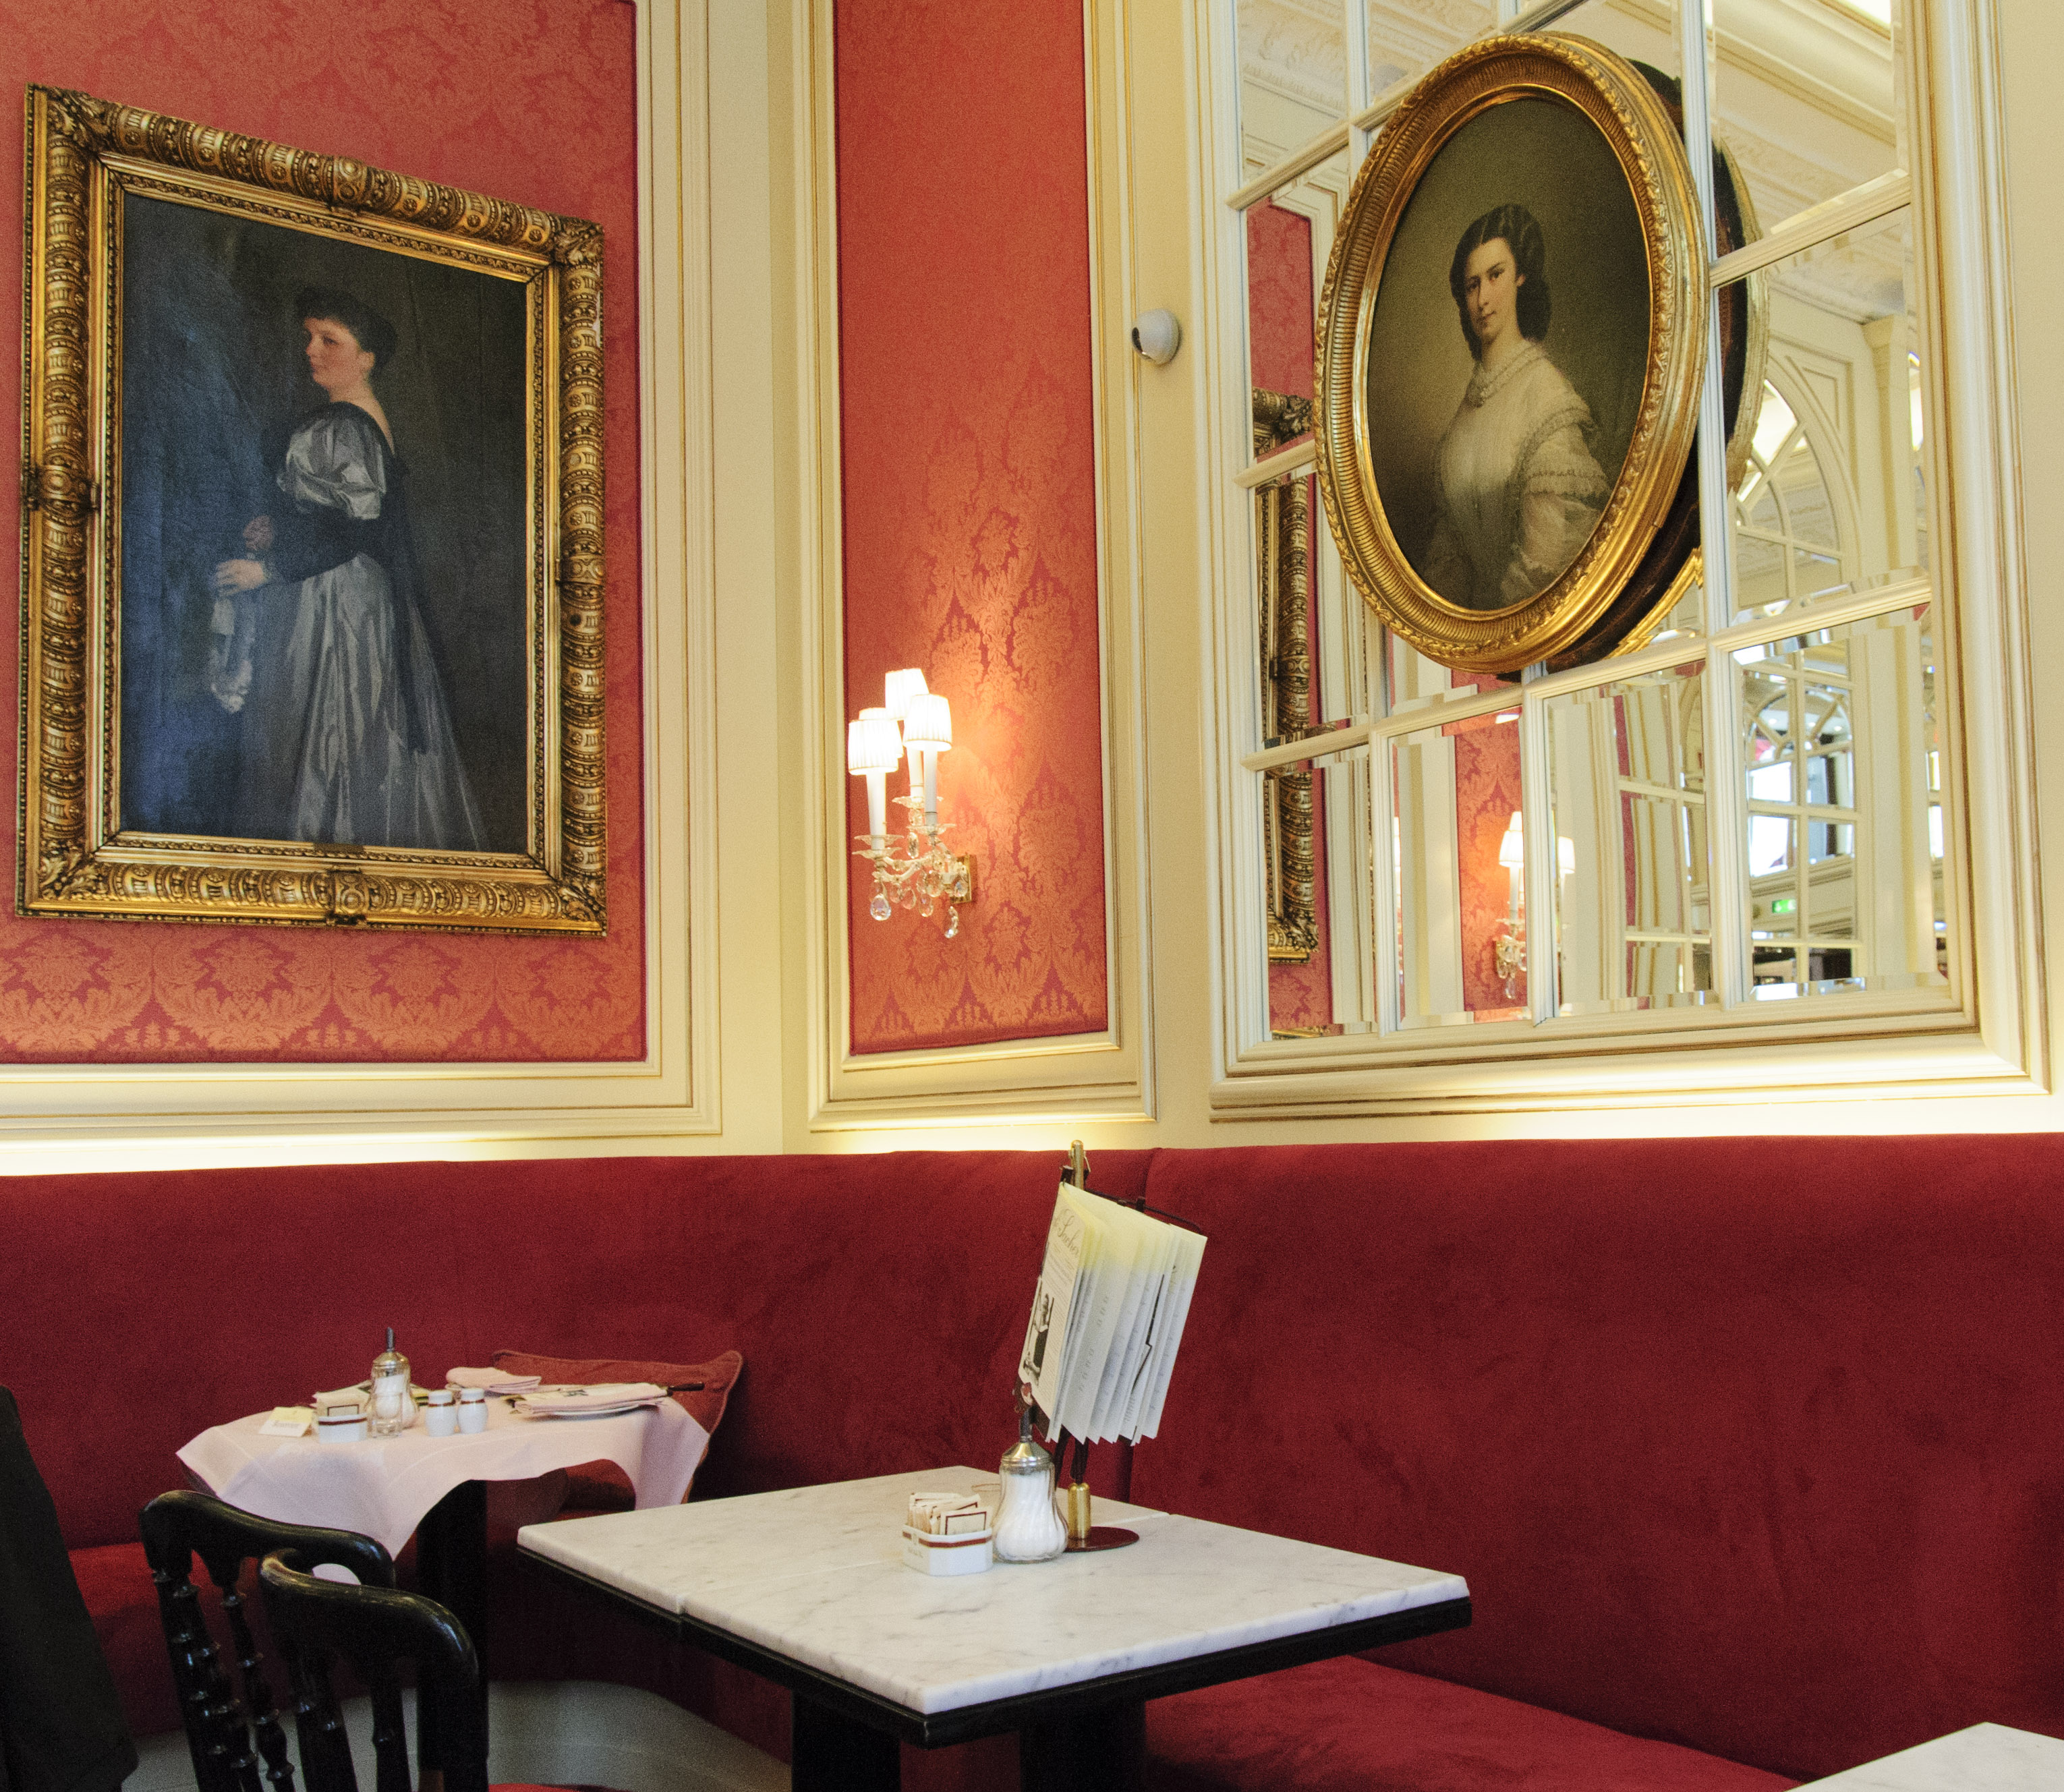
house, restaurant, home, living room, nikon, room, interior design, vienna, d300, vien